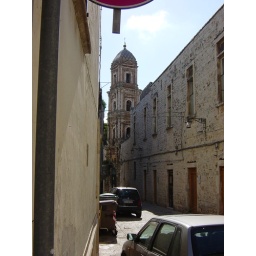
The tower in the background was from a church a feww streets away. It had coloured slates on the roof